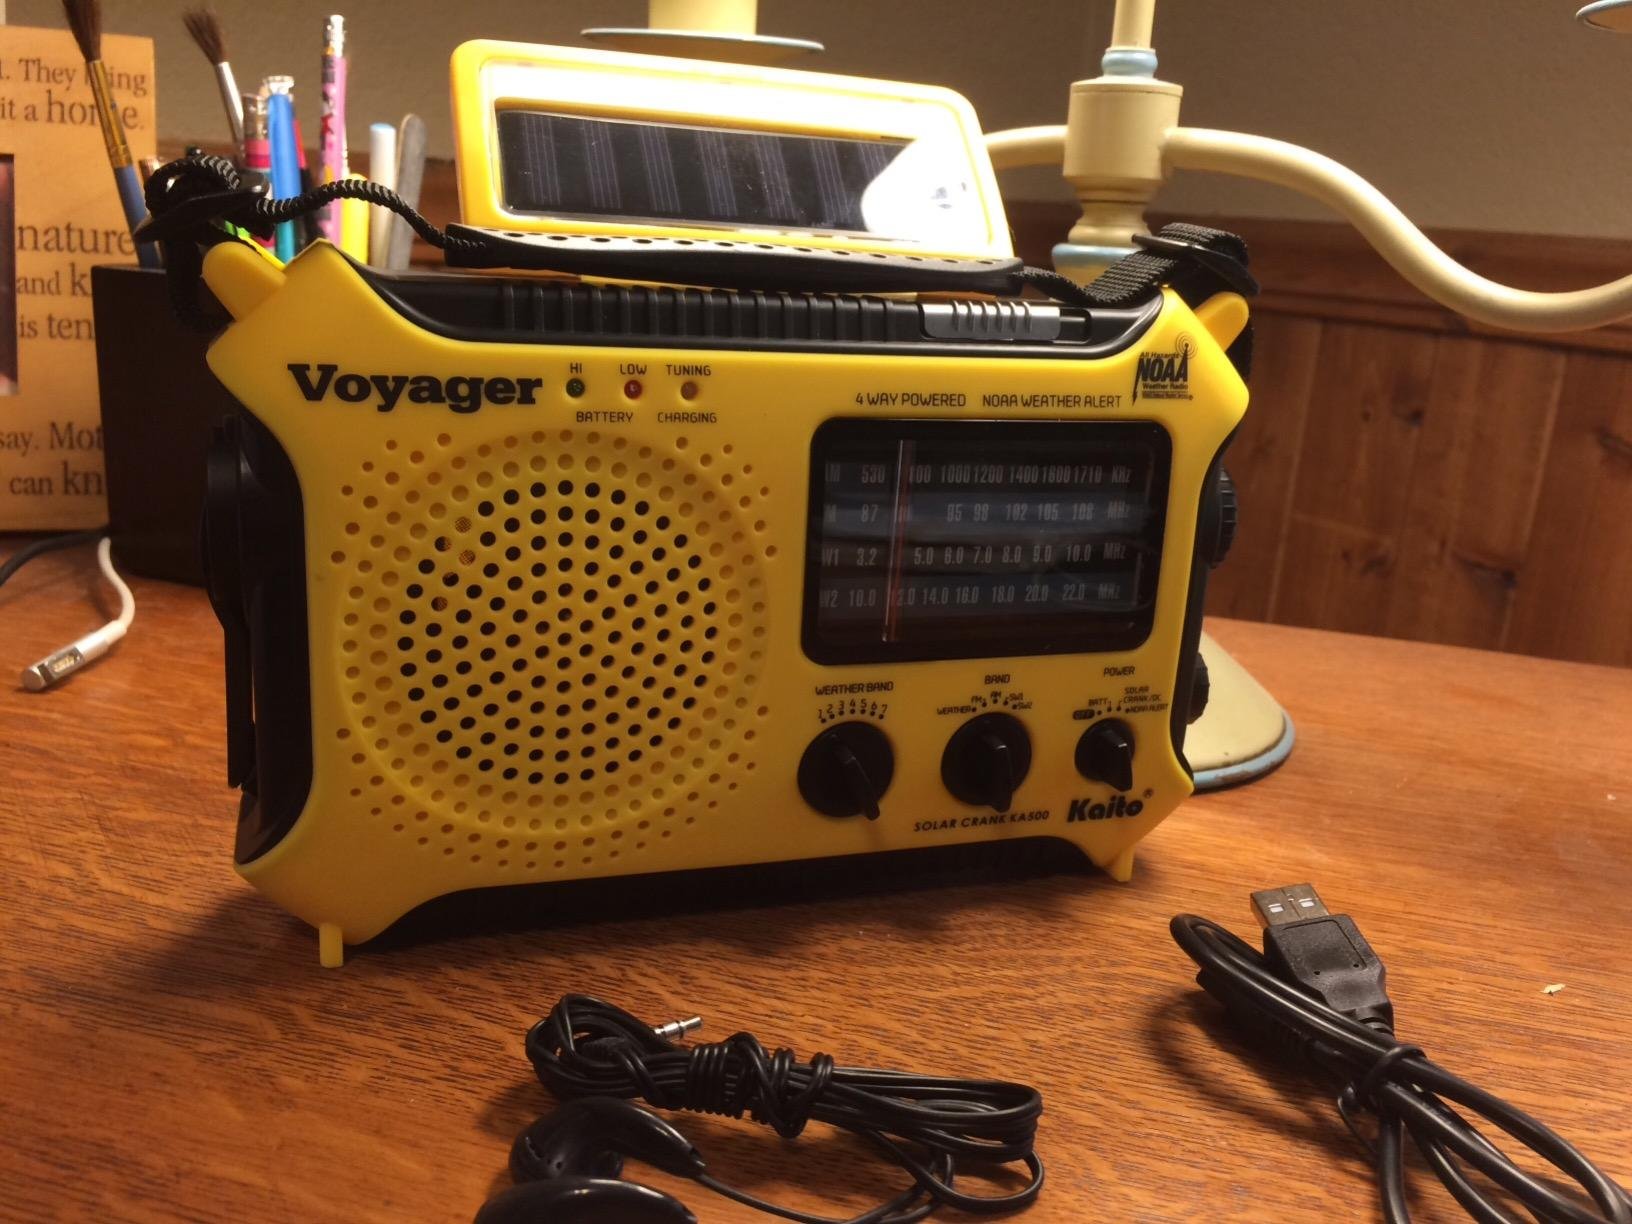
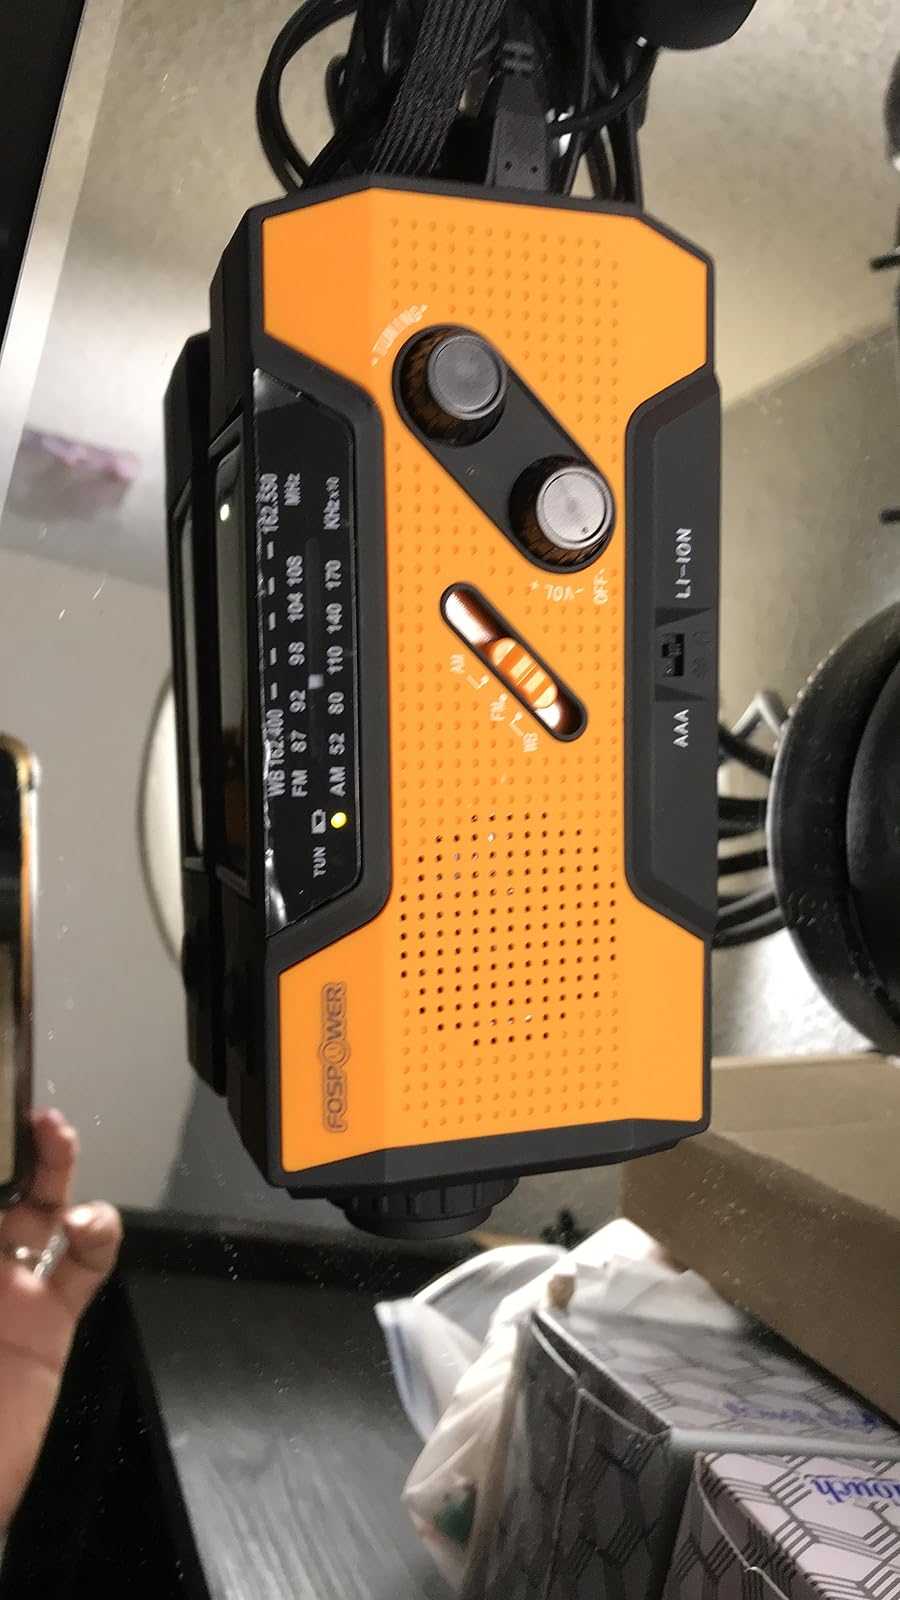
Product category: radio
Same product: no